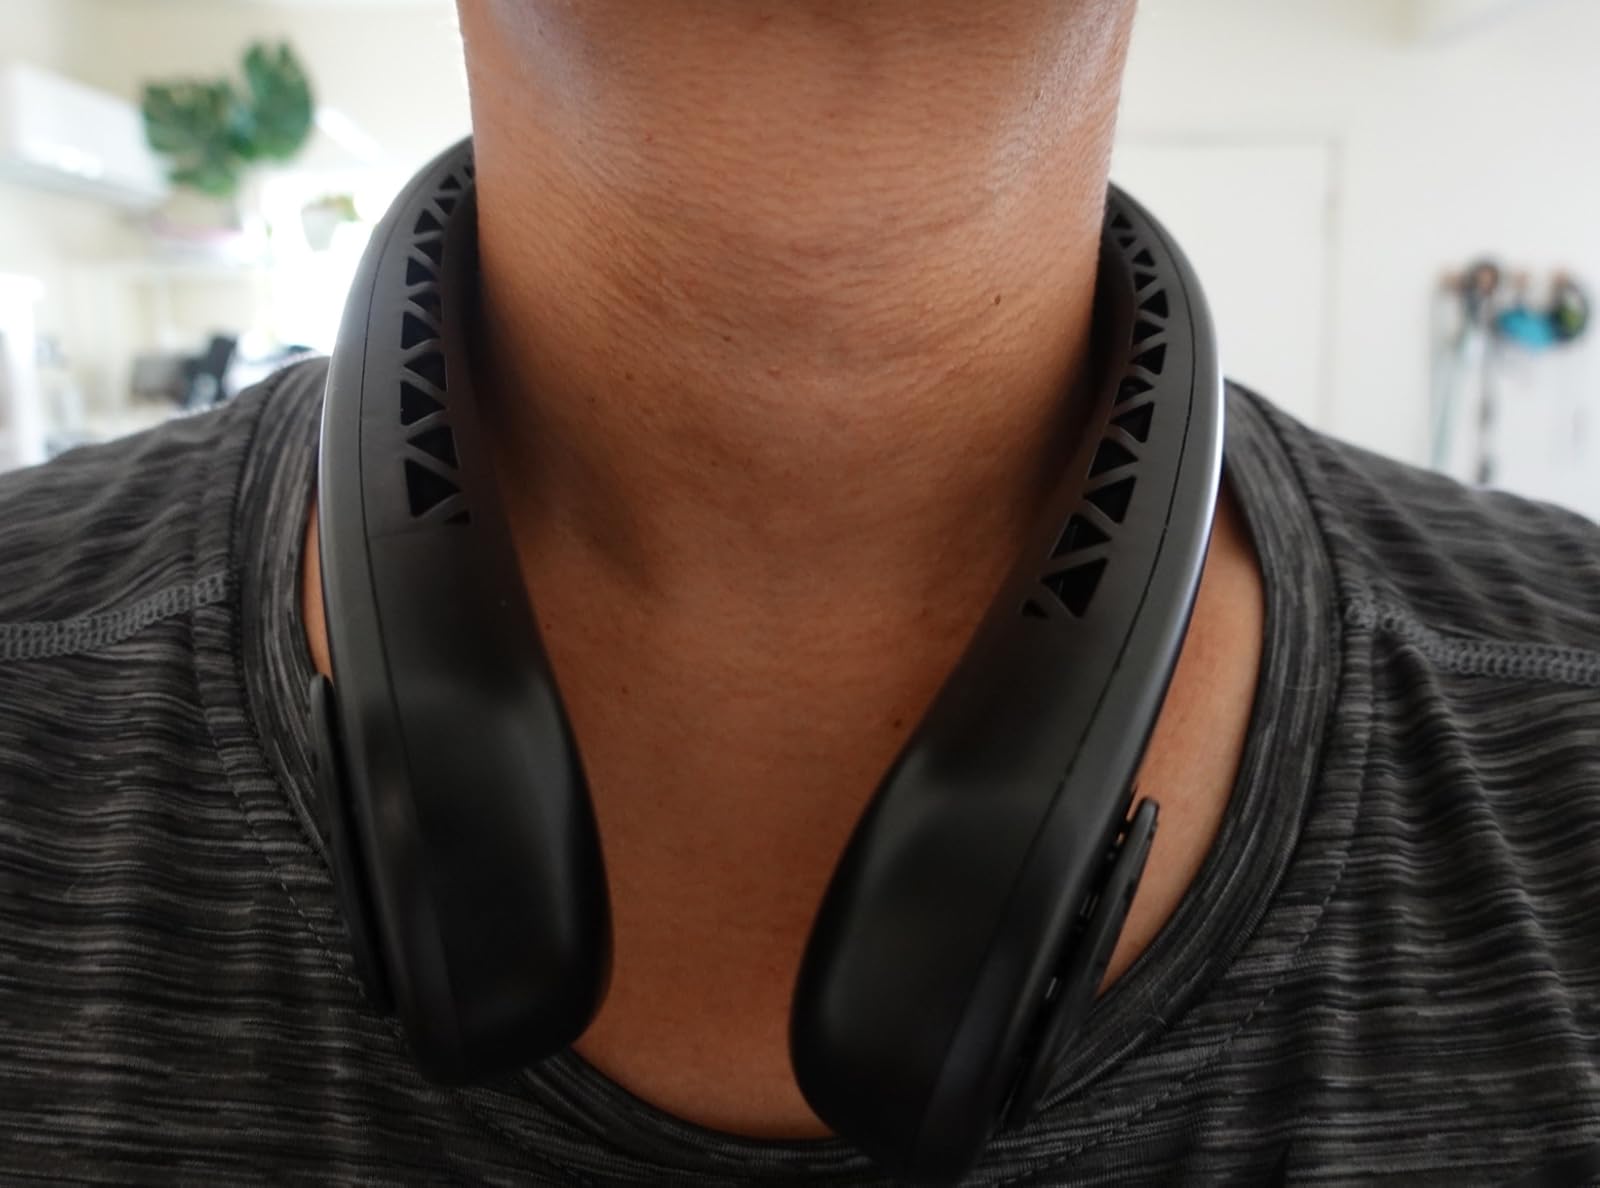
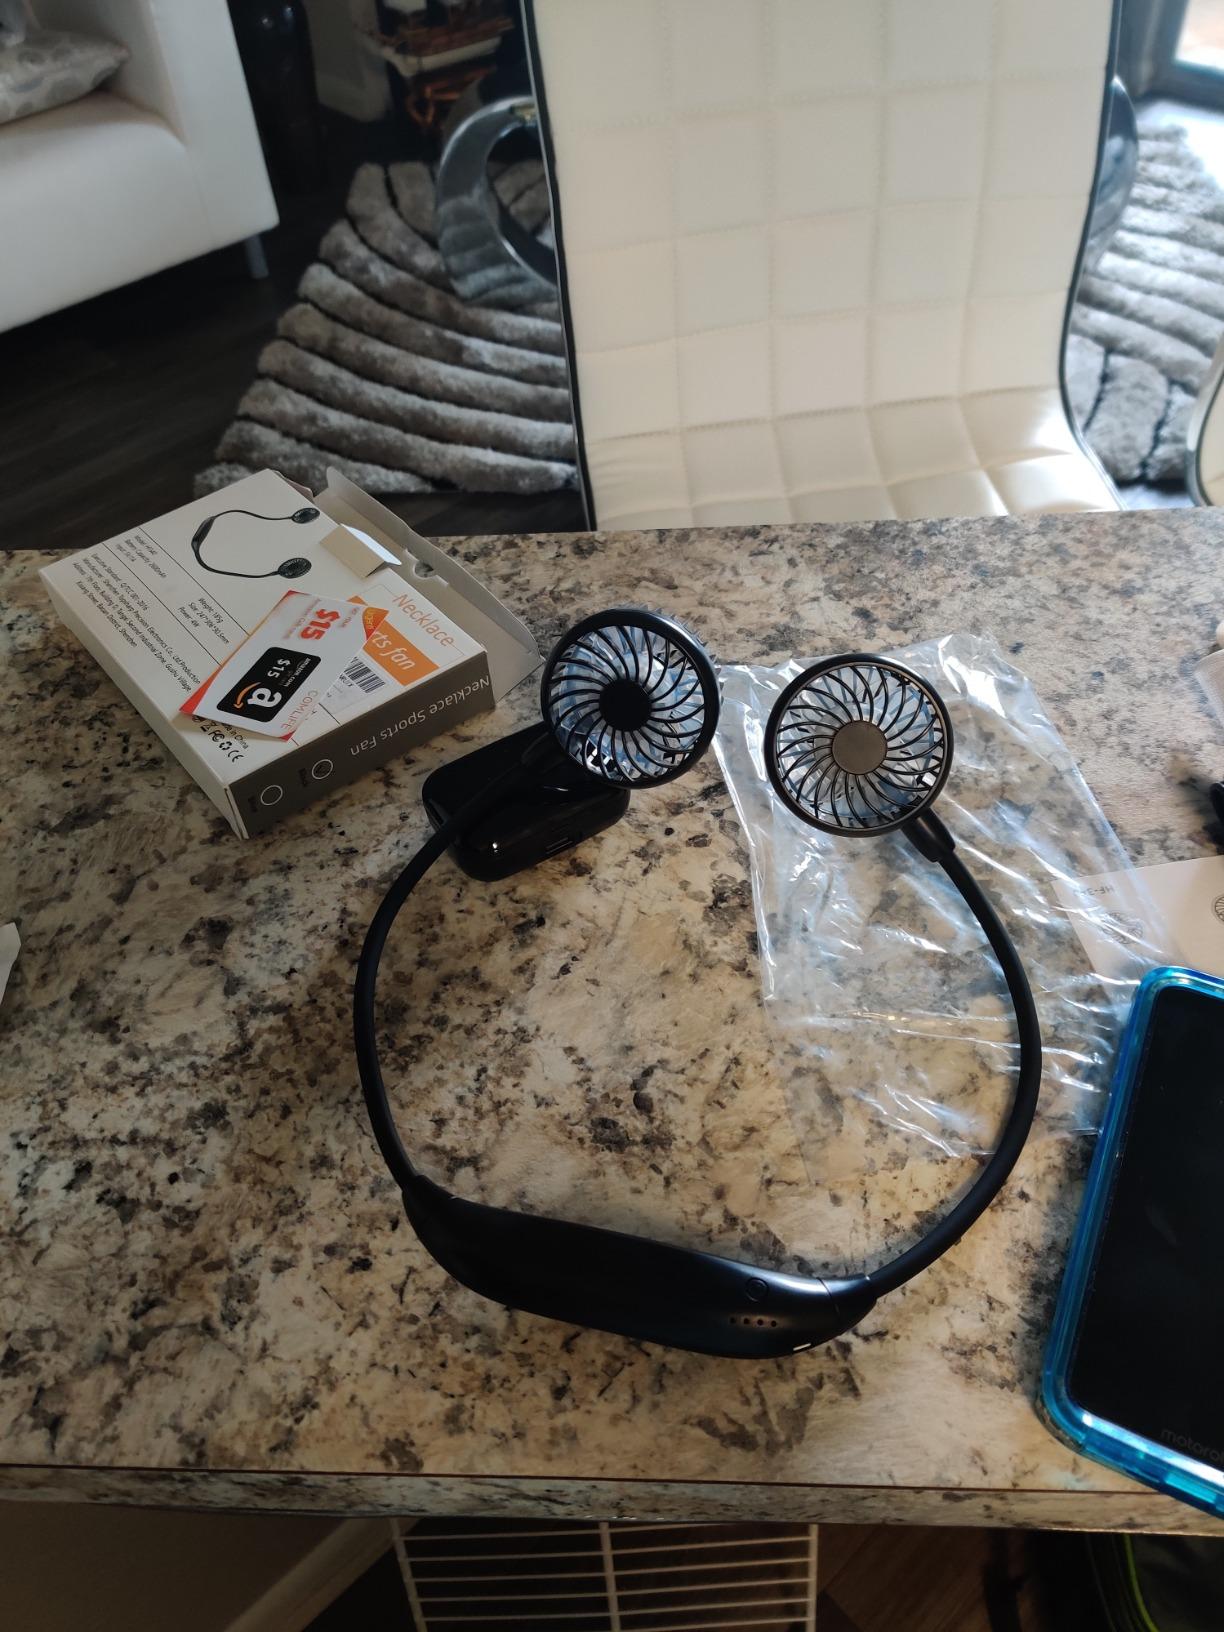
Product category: fan
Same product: no